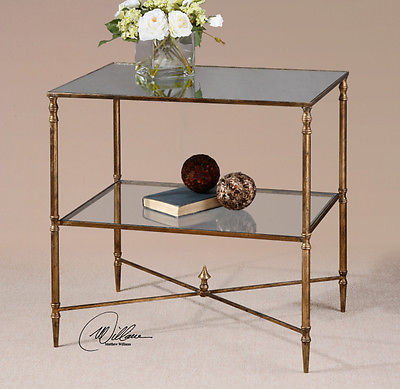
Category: table